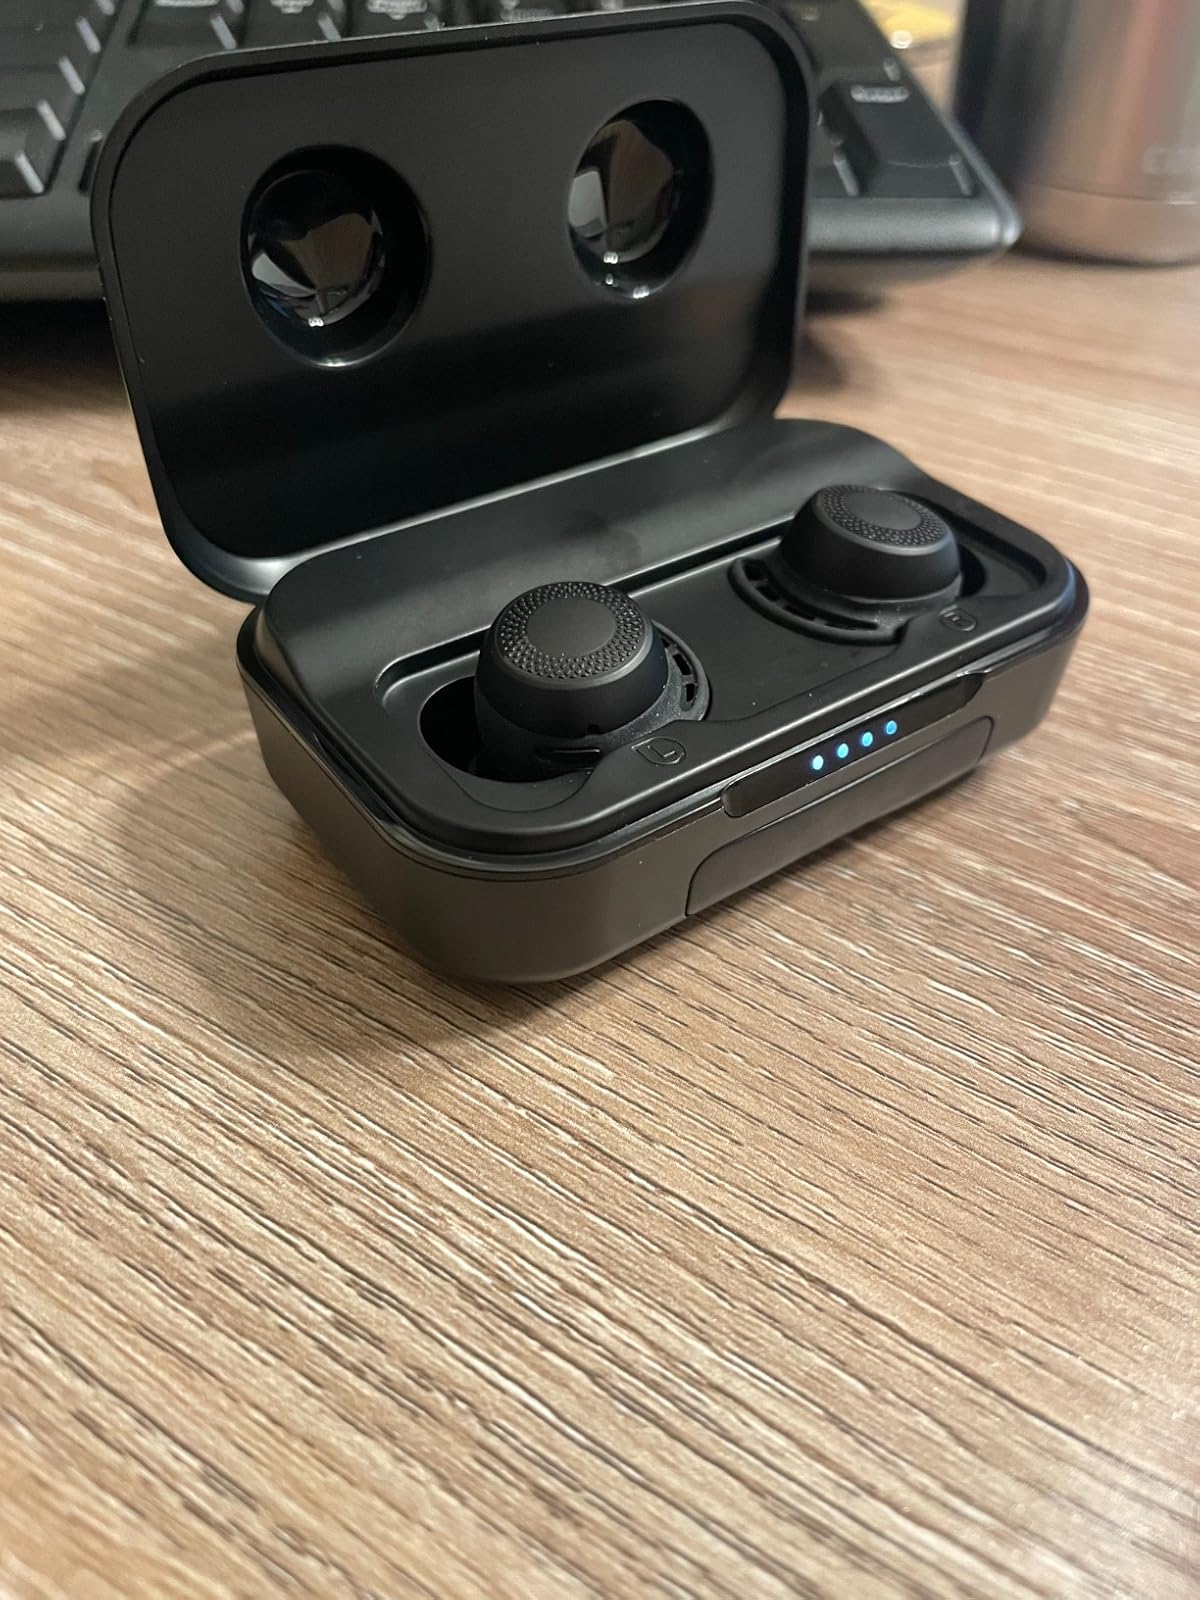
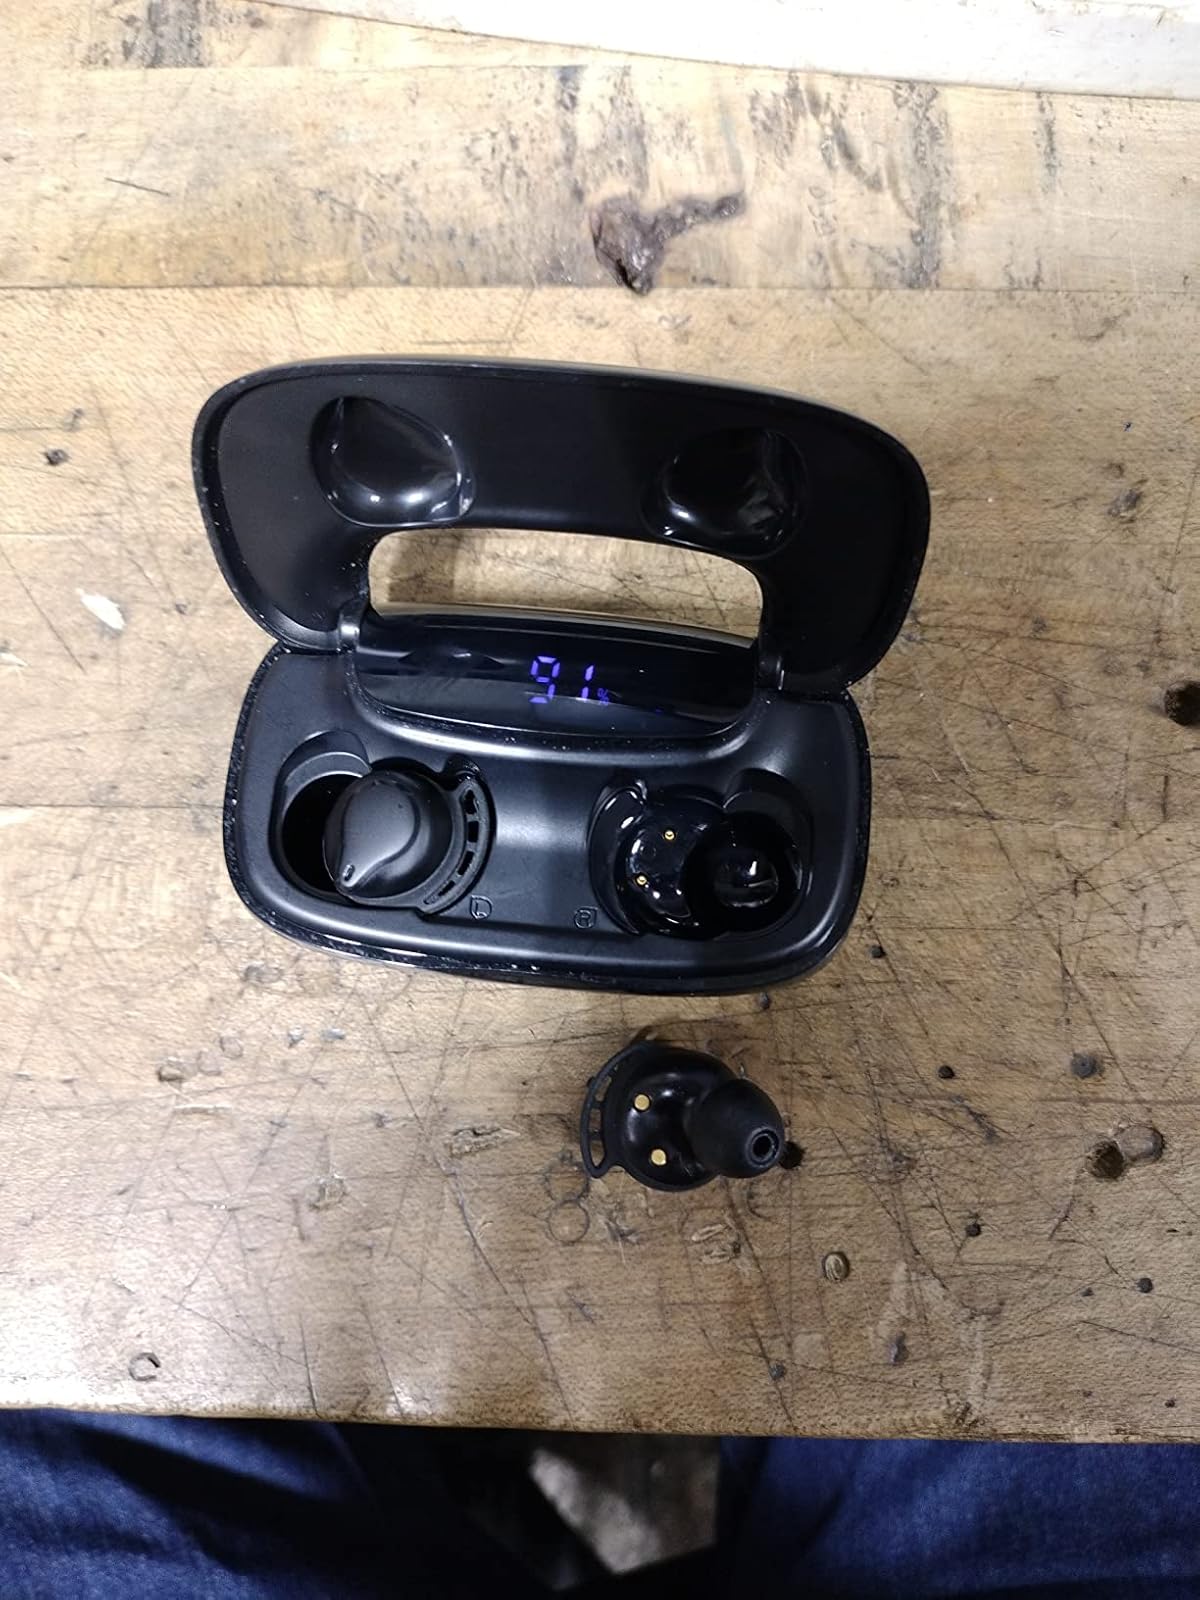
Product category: earbuds
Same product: no